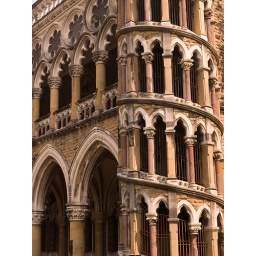
Bell tower of building in Mumbai